Graeme Pollock

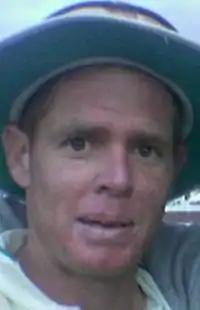
Pollock's nephew, Shaun, played 108 Tests

Pollock's Scottish immigrant father Andrew Pollock played cricket for Orange Free State, while his brother, Peter Pollock, was a leading fast bowler who played 28 Test matches for South Africa. Both of Graeme Pollock's sons, Anthony Pollock and Andrew Graeme Pollock, played cricket for Transvaal and Gauteng, while his nephew, Shaun Pollock (son of Peter), retired from the South African Test team in 2008, played in 108 Test matches, captained the country from 2000 to 2003 and was South Africa's leading wicket-taker before being overtaken by Dale Steyn.